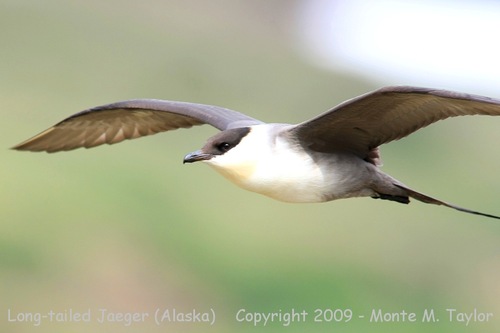
a large brown and white bird with brown head and white breast and brown wings
this bird has a white belly and breast, with a black superciliary crown and wing.
this is a white bird with grey wings and head and a pointy black beak.
a bird with a brown crown, small black downward hooked bill and white breast.
this is a cream colored bird with a dark colored head extending down to the beak while the wings are a darker grey.
this bird has wings that are grey and has a white bellythe bird has a small curved bill, long belly and long wingbars.
a large bird with a white body, and a very impressive wingspan.
this bird has a white belly and throat with grey covering the rest of it's body.
the bird is large with a pointed bill, and the belly is white.
Species: Long Tailed Jaeger